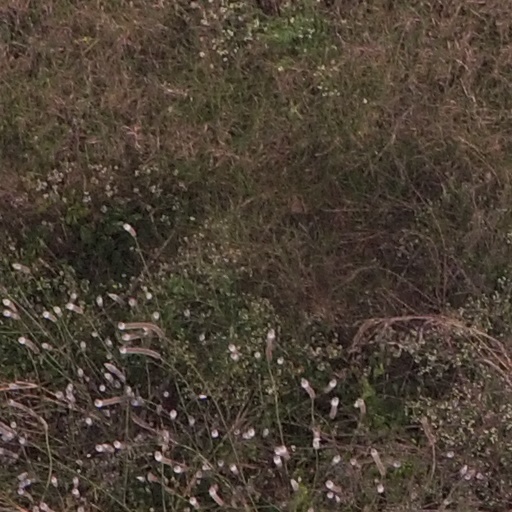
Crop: maize; corn